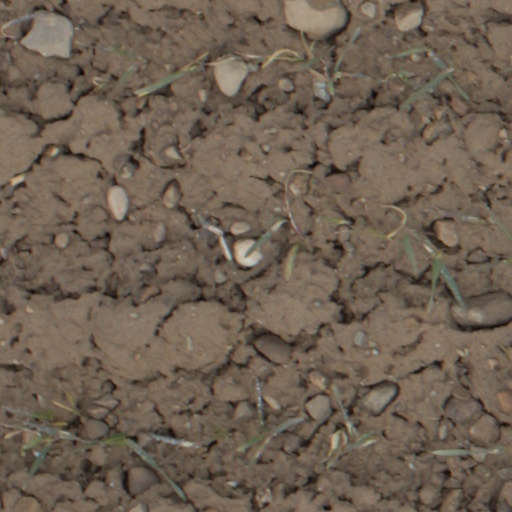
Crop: wheat